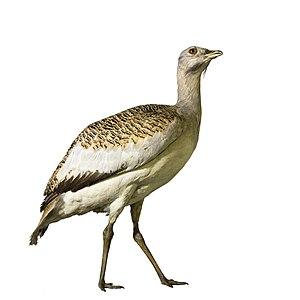
Spécimen naturalisé, Grande outarde, dimensions
La Grande Outarde, aussi appelée Outarde barbue, est une espèce d'oiseaux de la famille des Otididae. C'est la seule espèce du genre Otis. Elle est présente en Europe et en Asie tempérée, depuis l'Espagne, le Maroc et l'Angleterre jusqu'à la Chine, mais elle a disparu de nombreux pays et est aujourd'hui rare et vulnérable dans toute son aire de répartition.